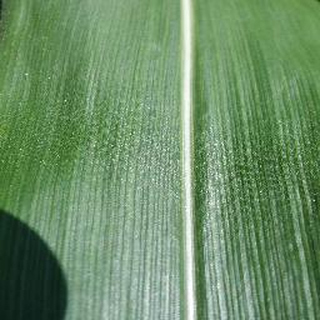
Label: healthy_corn